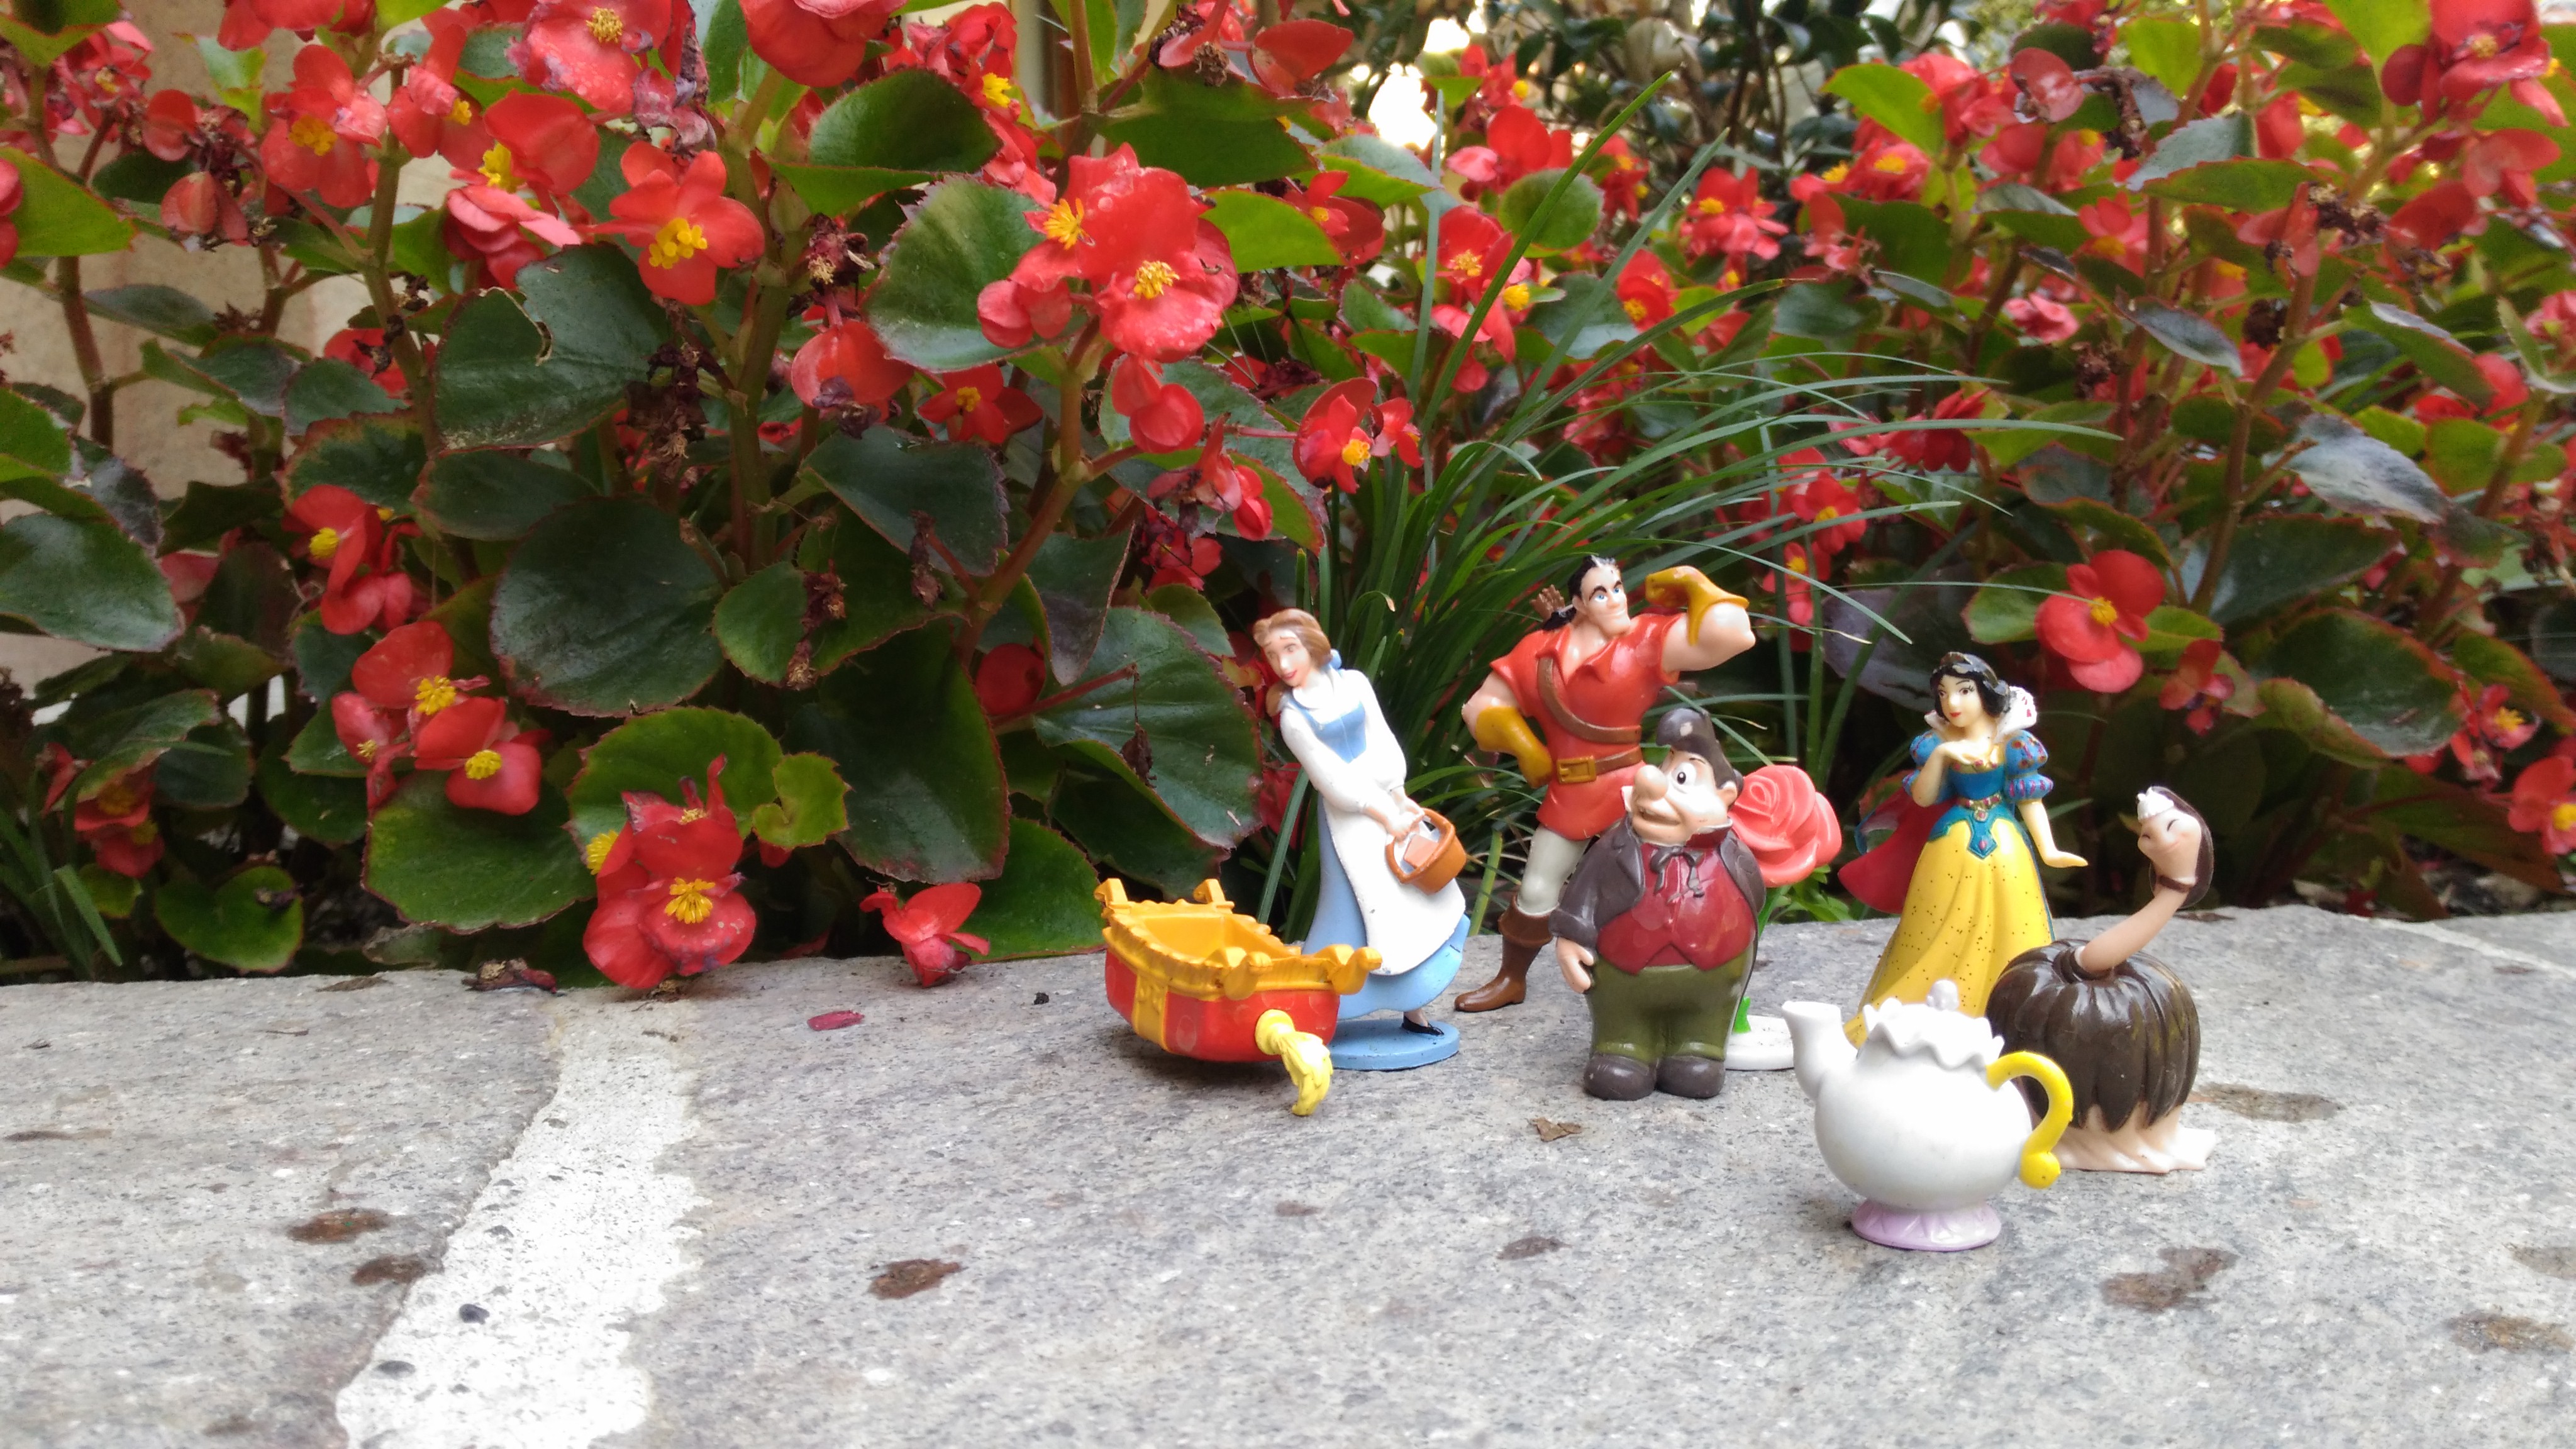
plant, leaf, flower, spring, produce, garden, flora, shrub, flowerpot, floristry, flowering plant